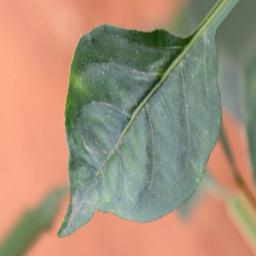
Label: healthy